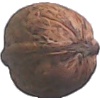
Label: Walnut 1